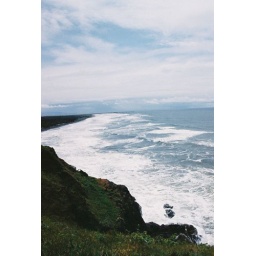
More of the coast by lighthouse